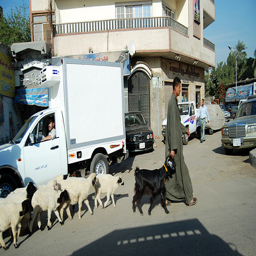
A man is walking across the street with a black dog and several white sheep.
A man is crossing the street with his goats.
A man is shown leading several goats through the streets.
A man with kanzu walks while being followed by a goat and sheep
Man in green robe leading sheep across a street.